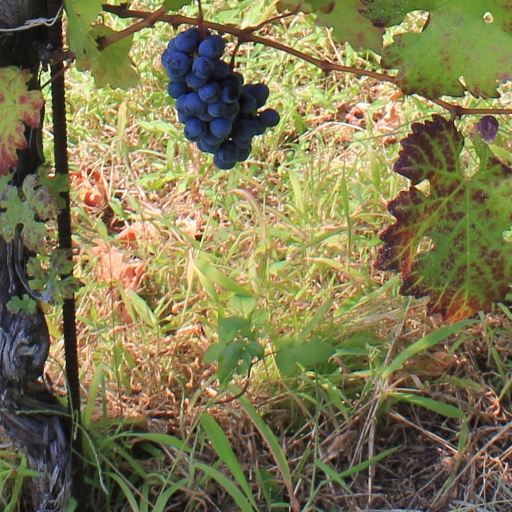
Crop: grape